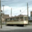
Label: streetcar